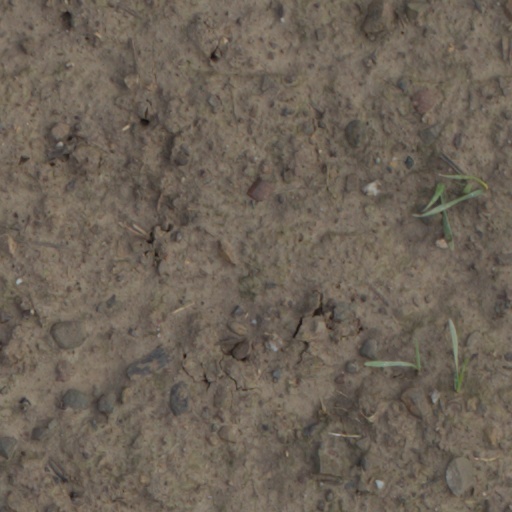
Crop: wheat